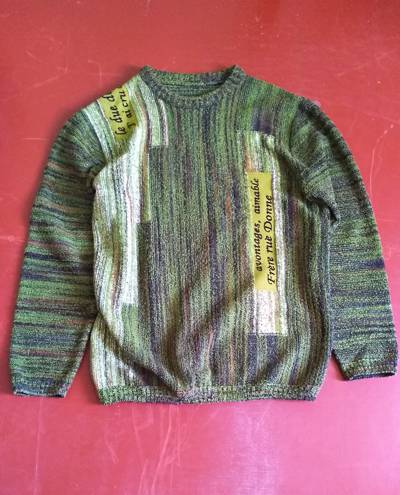
Waste category: clothes